Cheung Sha Wan Plaza

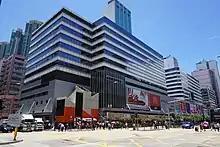
Cheung Sha Wan Plaza along Cheung Sha Wan Road.

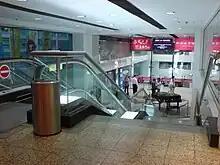
Escalator at the first floor in Cheung Sha Wan Plaza.

Cheung Sha Wan Plaza is shopping centre and office complex in Cheung Sha Wan, New Kowloon, Hong Kong. It was developed by Lai Sun Development in 1989. It is erected over MTR Lai Chi Kok station, consisting of a bus terminus, multi-storey car parks, a commercial/retail podium and two office towers.